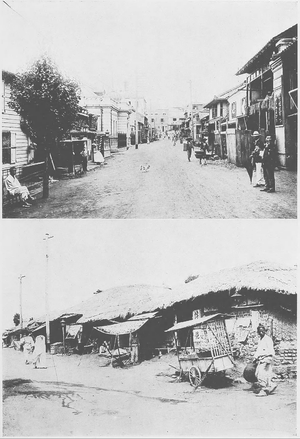
La colonisation de la Corée par le Japon commence en 1905 par l'établissement d'un protectorat. Cependant, depuis 1894, les deux pays étaient déjà liés par un traité d'alliance militaire. Une première ébauche de la colonisation se fait avec le Traité de Ganghwa ouvrant les villes de Busan, Chemulpo et Wonsan aux Japonais, calqué sur la Convention de Kanagawa. Ce protectorat, d'abord établi par le traité de Portsmouth de 1905, qui clôt la guerre russo-japonaise, est confirmé par divers accords bilatéraux. Le plus important d'entre eux est le pacte Taft-Katsura, signé entre le ministre américain de la Guerre W. H. Taft et le Premier ministre japonais Katsura Tarō. Cette occupation est renforcée par la signature d'un traité d'annexion en août 1910. Bien que les différents actes établissant ce protectorat, puis cette annexion, aient été signés sous la contrainte, dans le cadre d'une « politique de la canonnière », les Japonais désignent cette annexion sous le nom de nikkan heigô, la fusion nippo-coréenne, conforme au droit international de l'époque.